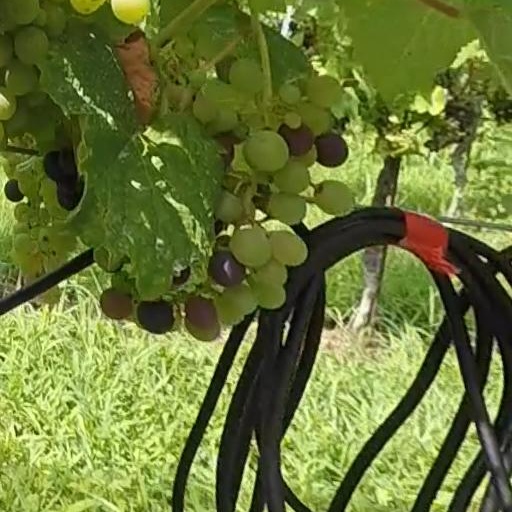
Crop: grape